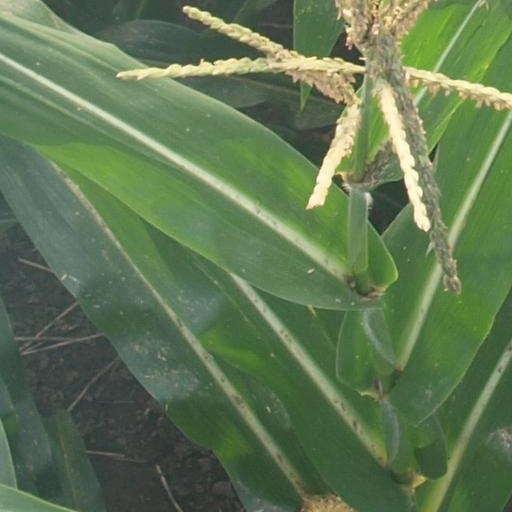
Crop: maize; corn